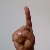
The image shows a hand gesture representing the letter 'D' in Indian Sign Language.